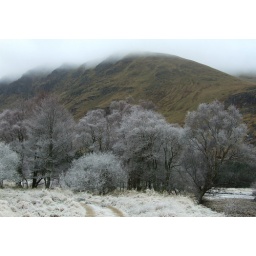
Glen Doll in winter - the floor of the glen was white and frozen while the higher reaches were clear of frost